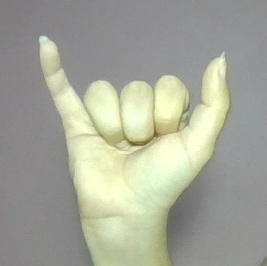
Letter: ya